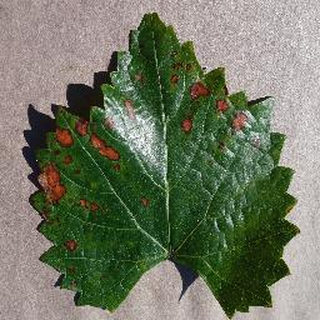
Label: grape_esca_black_measles